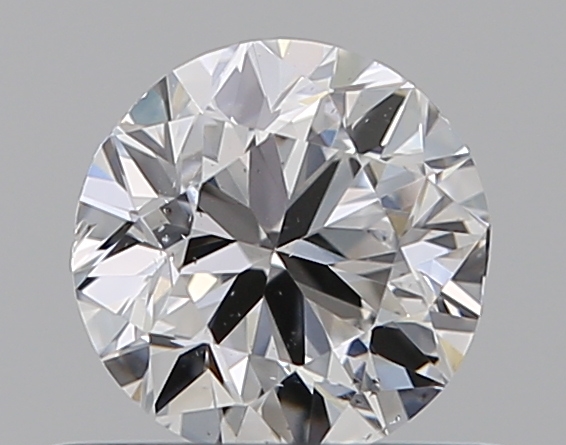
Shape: round
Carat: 0.5
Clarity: SI1
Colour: D
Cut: GD
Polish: EX
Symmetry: F
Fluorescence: N
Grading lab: GIA
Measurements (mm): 4.89 x 4.98 x 3.16